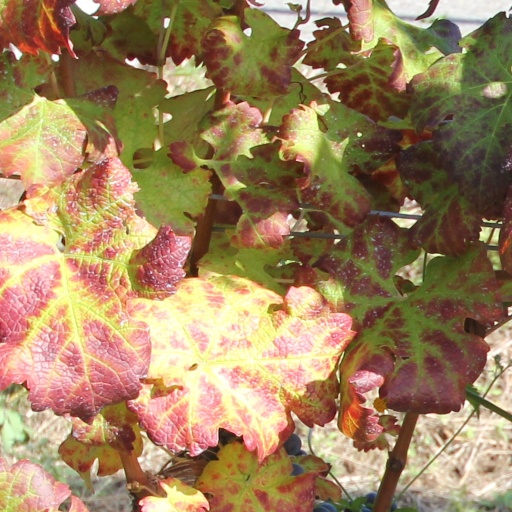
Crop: grape